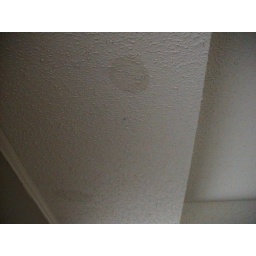
Water stains in master bedroom ceiling from roof leak from storm